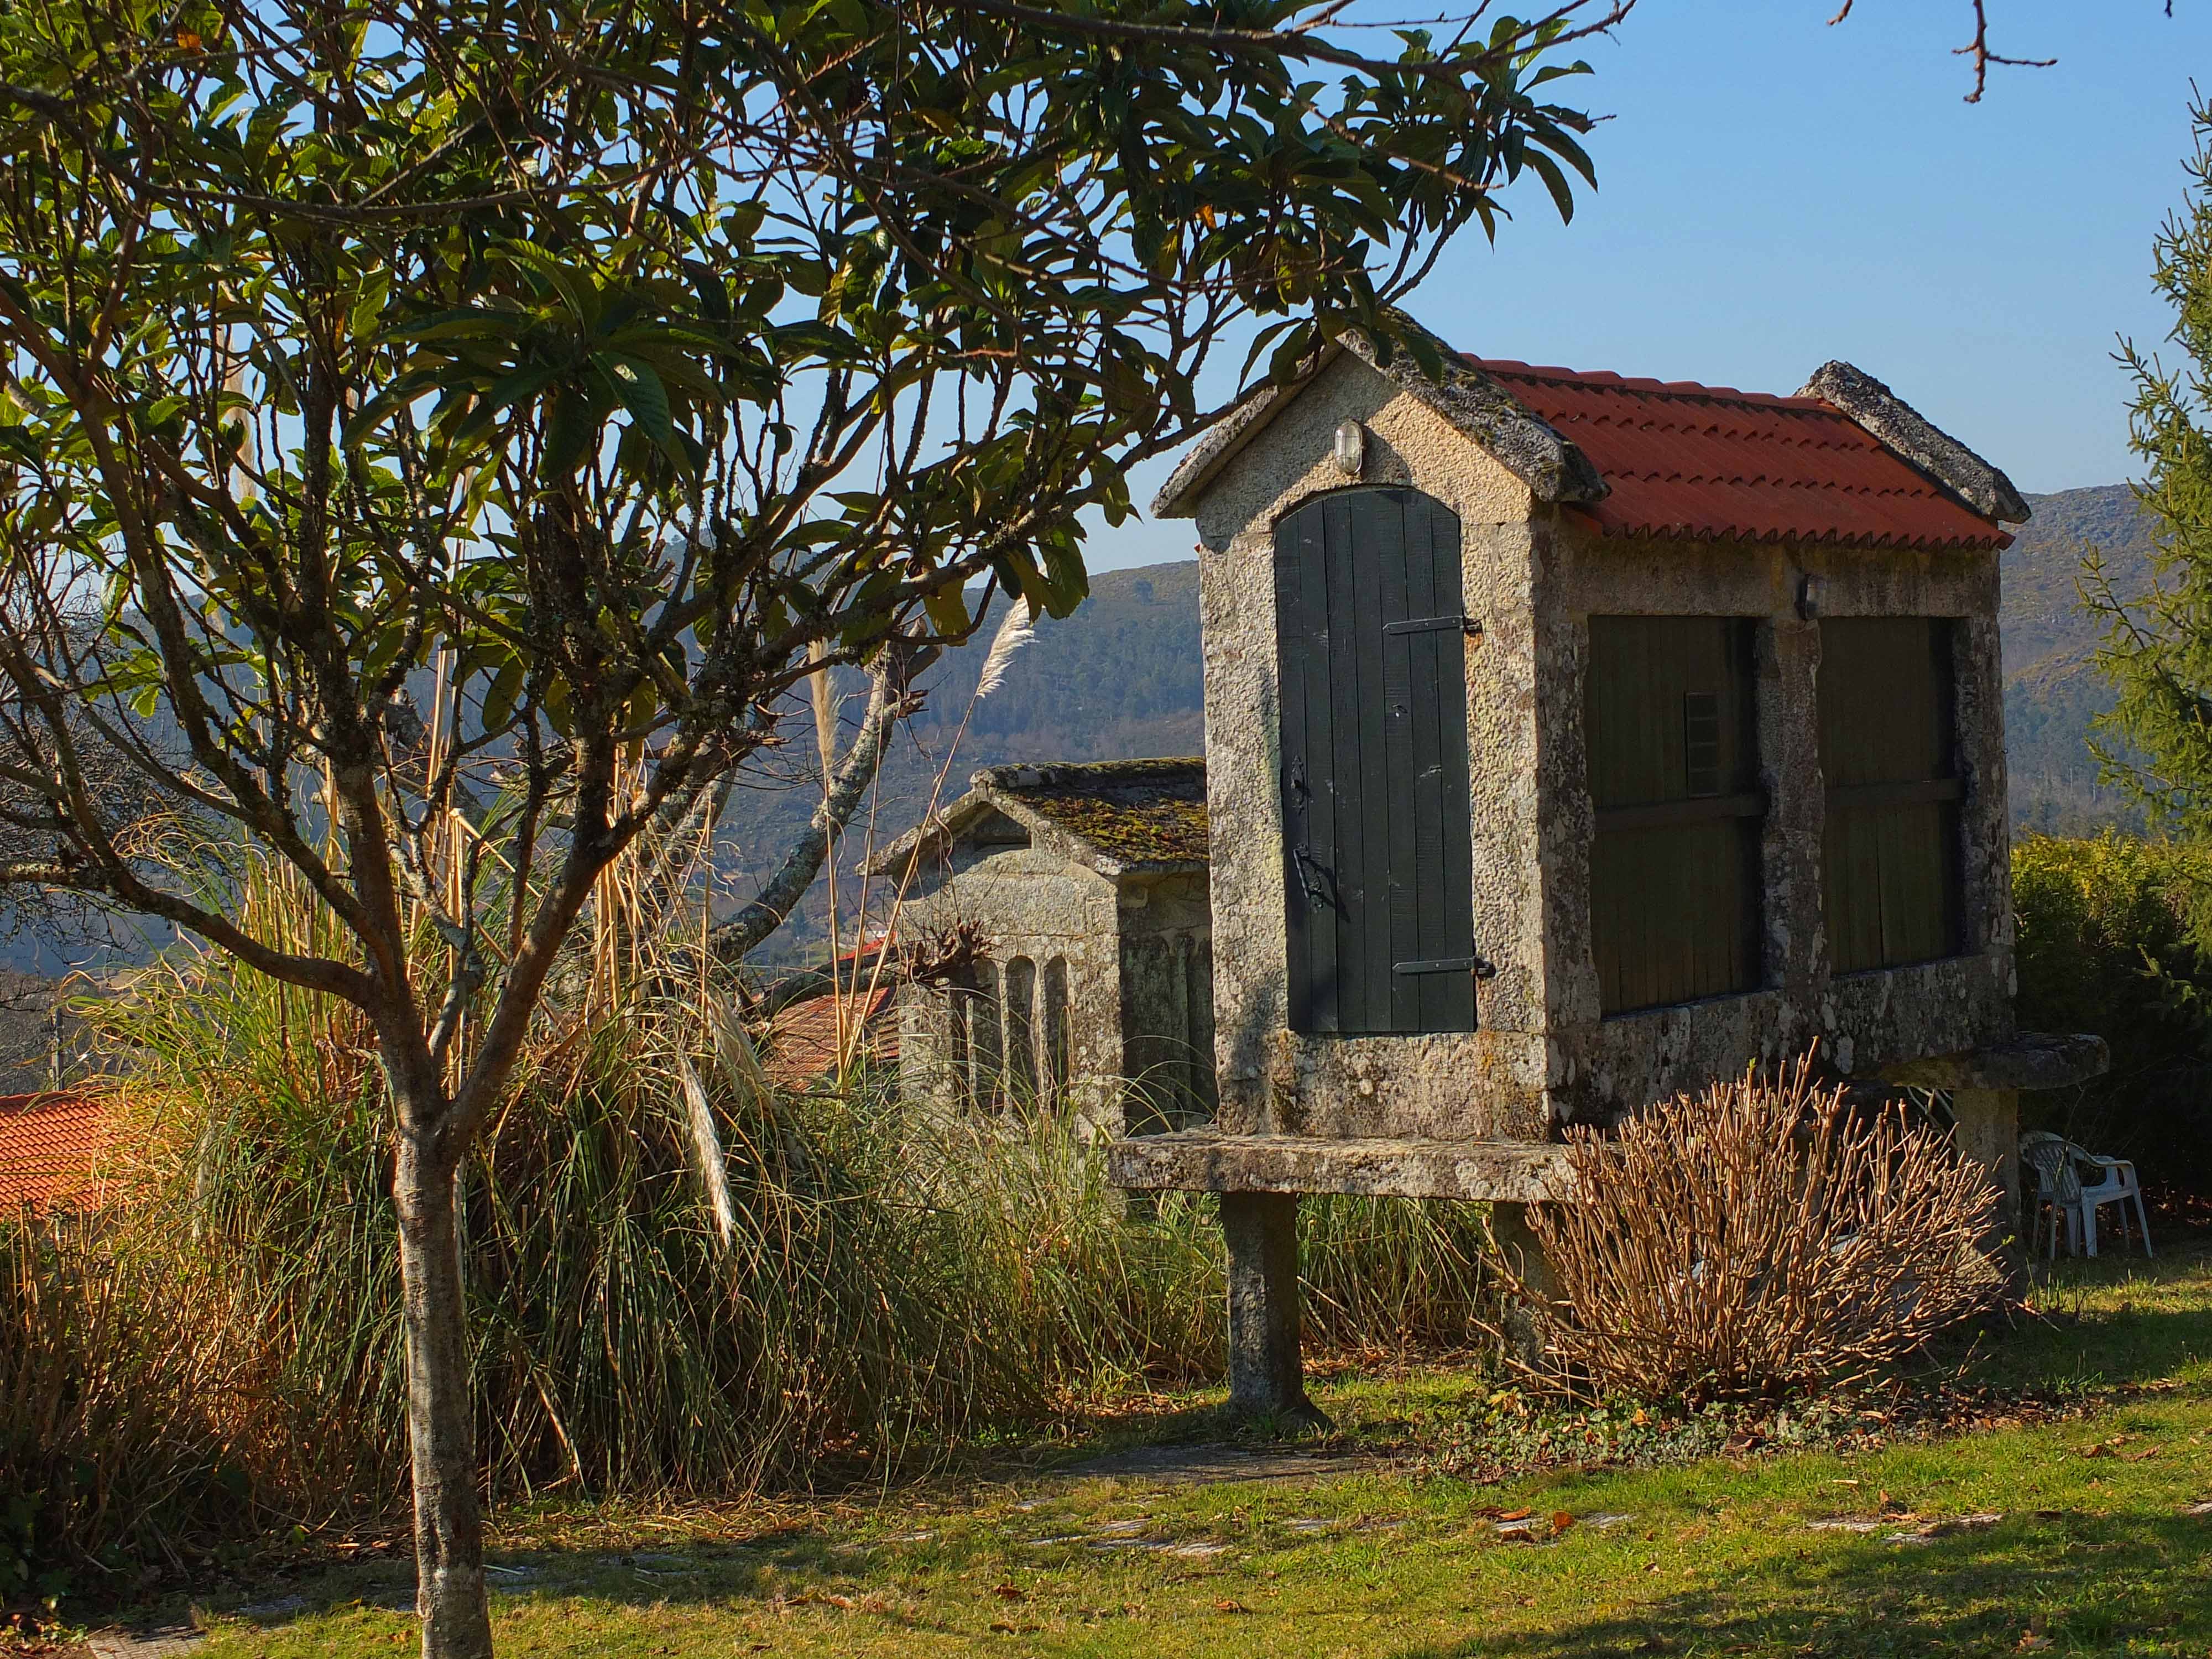
tree, villa, house, building, home, village, cottage, property, church, chapel, place of worship, spain, farmhouse, espaa, galicia, pontevedra, estate, ggl1, gaby1, fujifilmxs1, hrreos, canastros, manor house, real estate, rural area, residential area